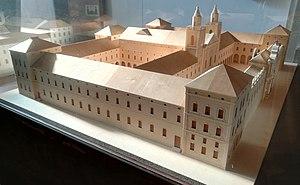
L’université de Cervera est une ancienne université qui a été en activité entre 1717, — date où elle fut créée à l’instigation de Philippe V qui voulut ainsi récompenser la fidélité de la ville de Cervera lors de la guerre de Succession, en même temps que de châtier Barcelone pour son allégeance aux Habsbourgs —, et 1842, date à laquelle elle fut transférée à Barcelone. L’université, destinée à remplacer les six autres que comptait alors la Catalogne, avait vu ses statuts adoptés en 1726 et comprenait les facultés de théologie, de droit canon, d’humanités, de médecine, de philosophie et de droit civil. Avant l’instauration d’un recrutement sur concours, la composition du corps professoral releva d’abord du pouvoir discrétionnaire du capitaine général, puis de la décision royale. Témoin d’une influence jésuitique marquée, sur les vingt-quatre chaires que comptait l’organigramme initial, neuf étaient détenues par des jésuites.